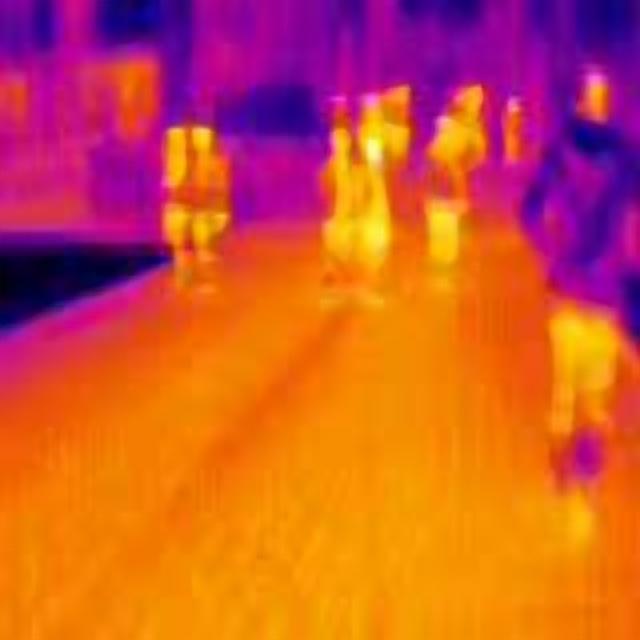
Detected objects:
label: person
label: person
label: person
label: person
label: person
label: person